Brora railway station

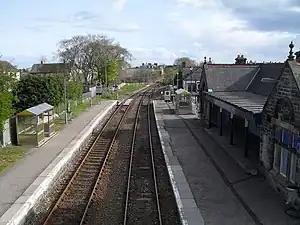
The platforms at Brora, looking south

Brora railway station is a railway station serving the small town of Brora in the Highland council area of Scotland. The station is on the Far North Line, from , between Dunrobin Castle and Helmsdale. ScotRail, who manage the station, operate all services.